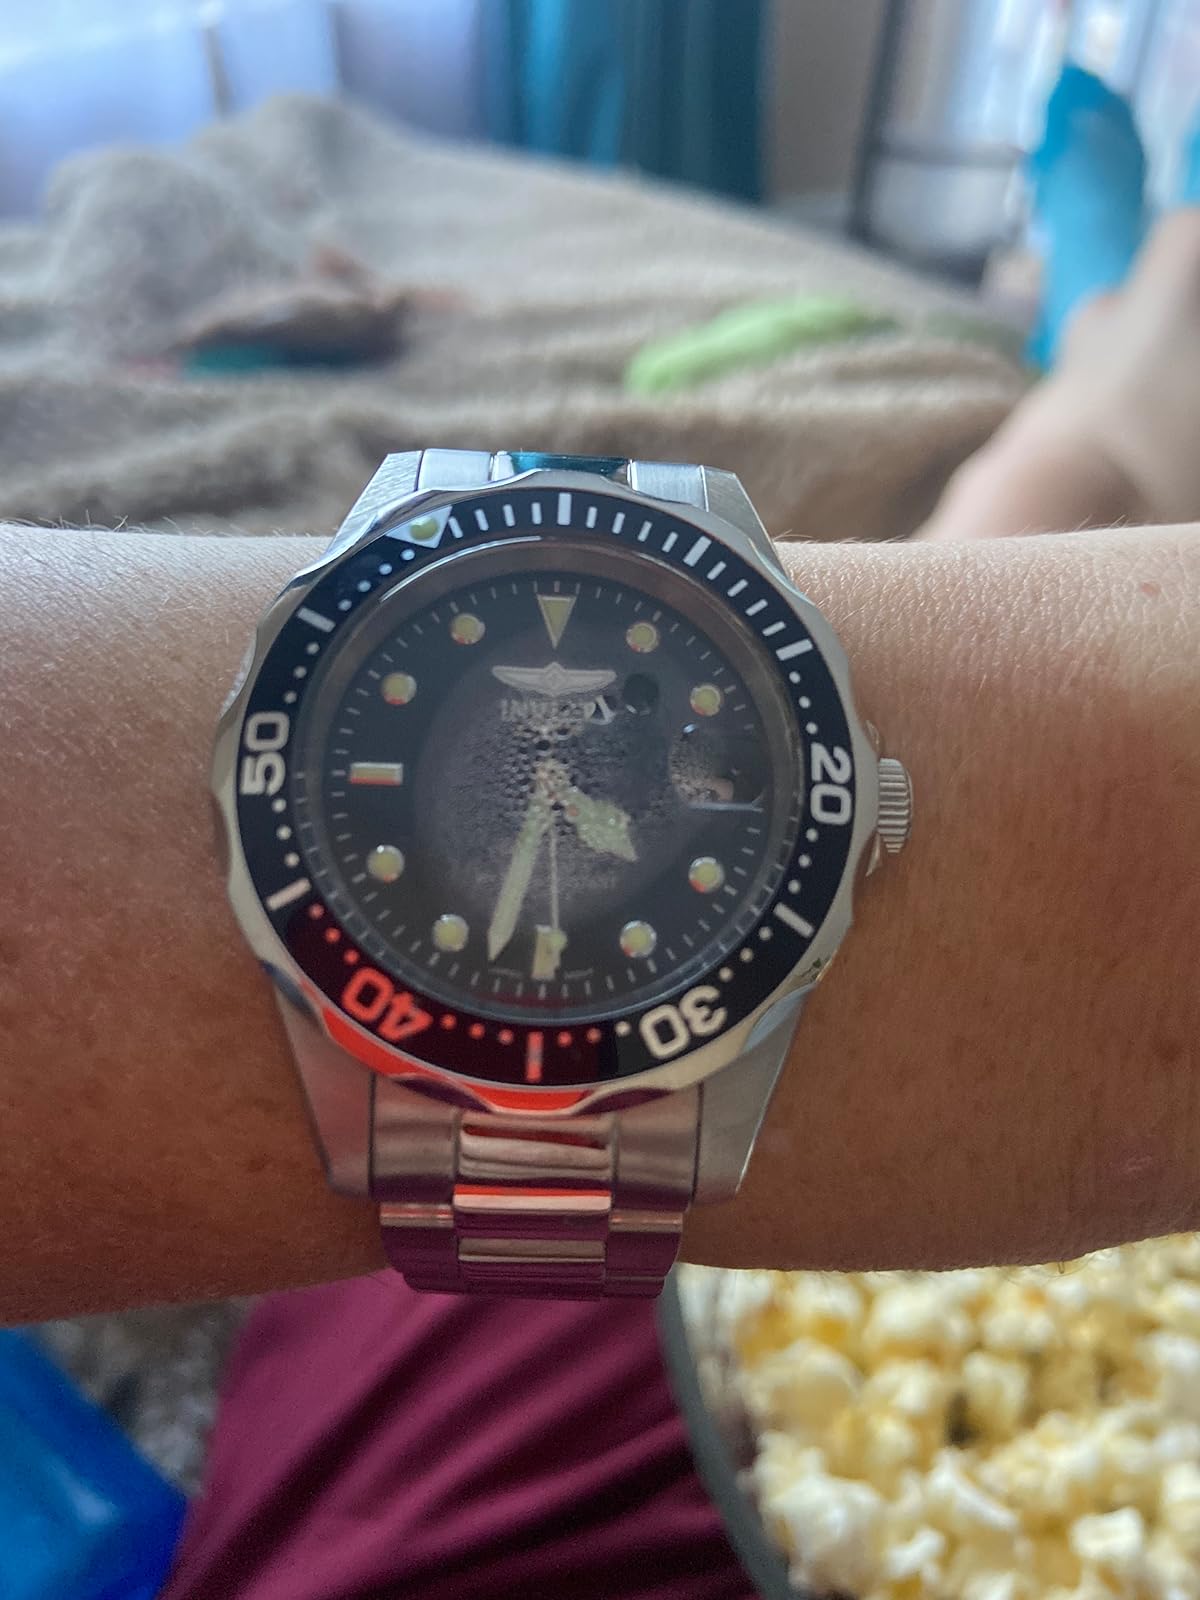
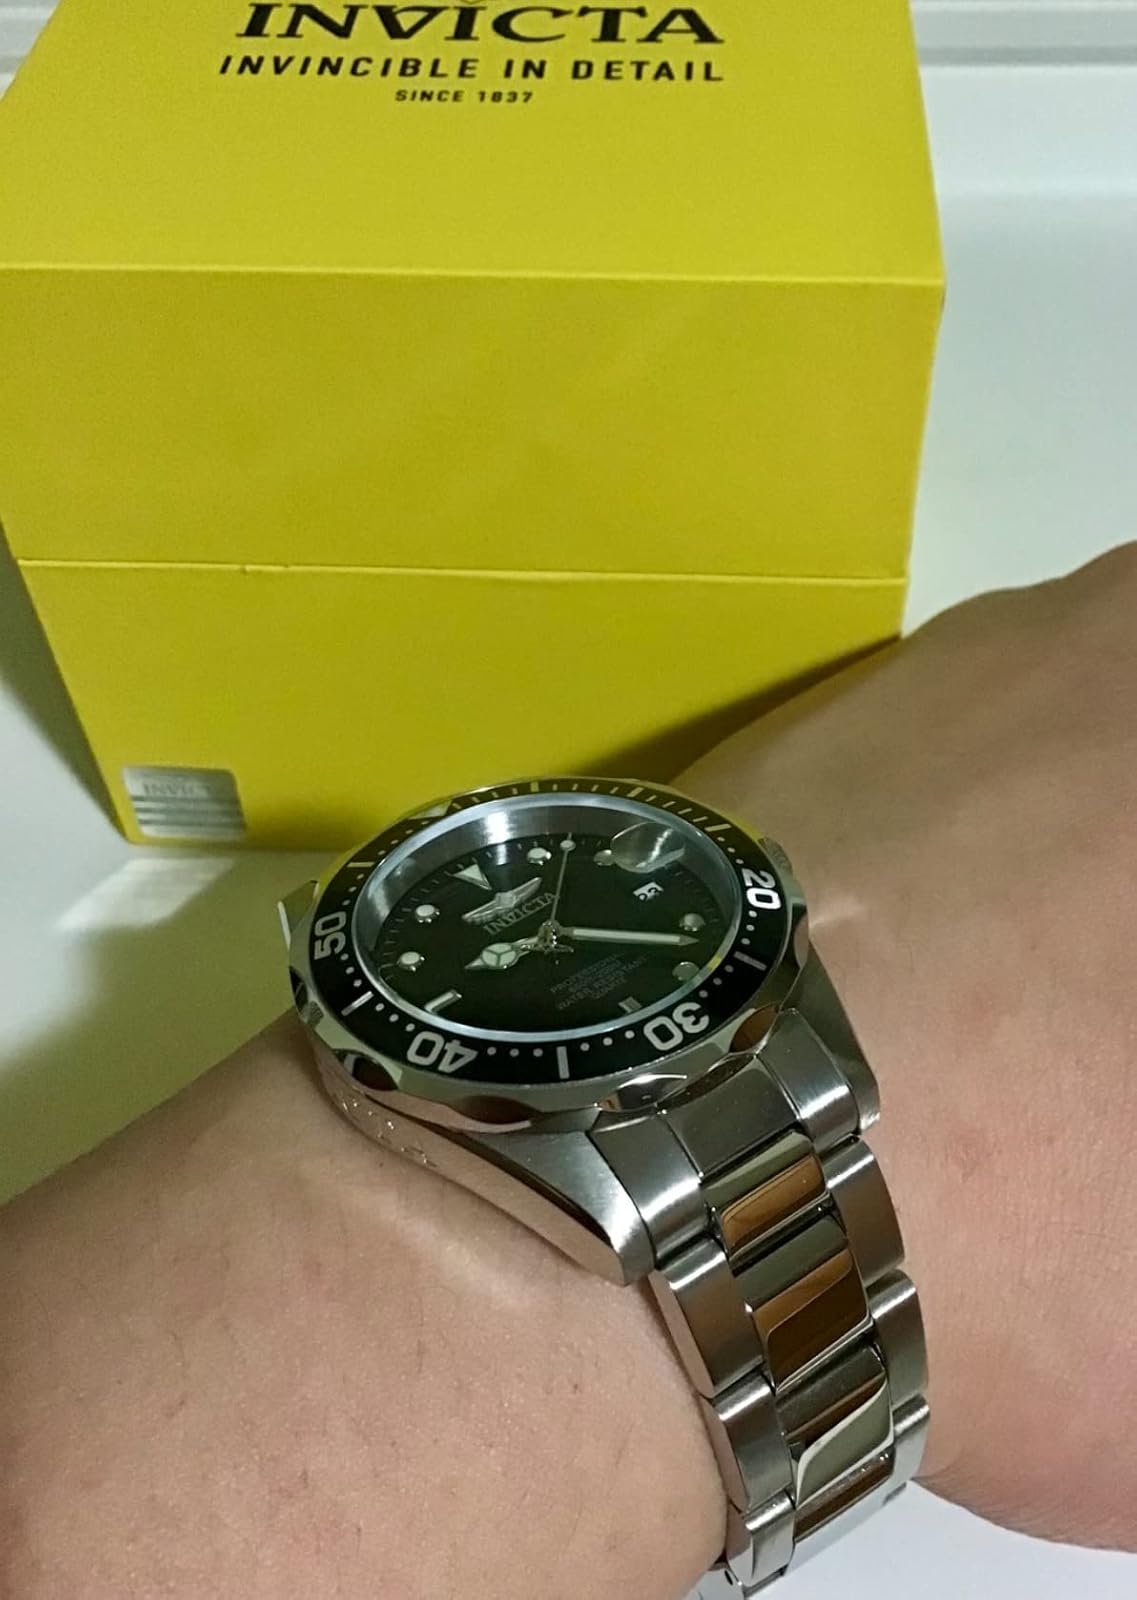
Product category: accessories_watch
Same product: yes